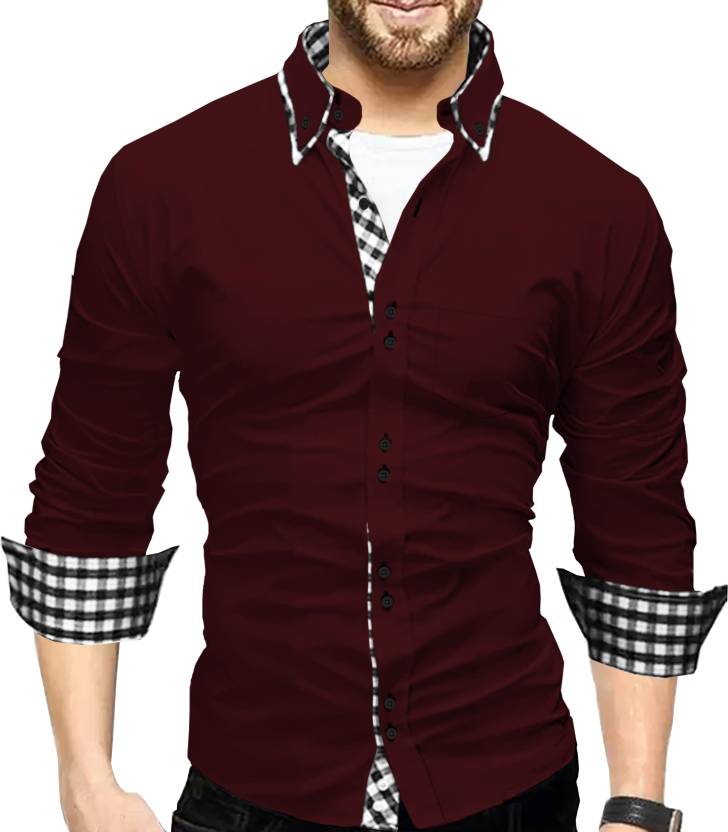
Product: Men Regular Fit Solid Casual Shirt
Price: ₹349
Colors: Maroon
Pattern: Solid